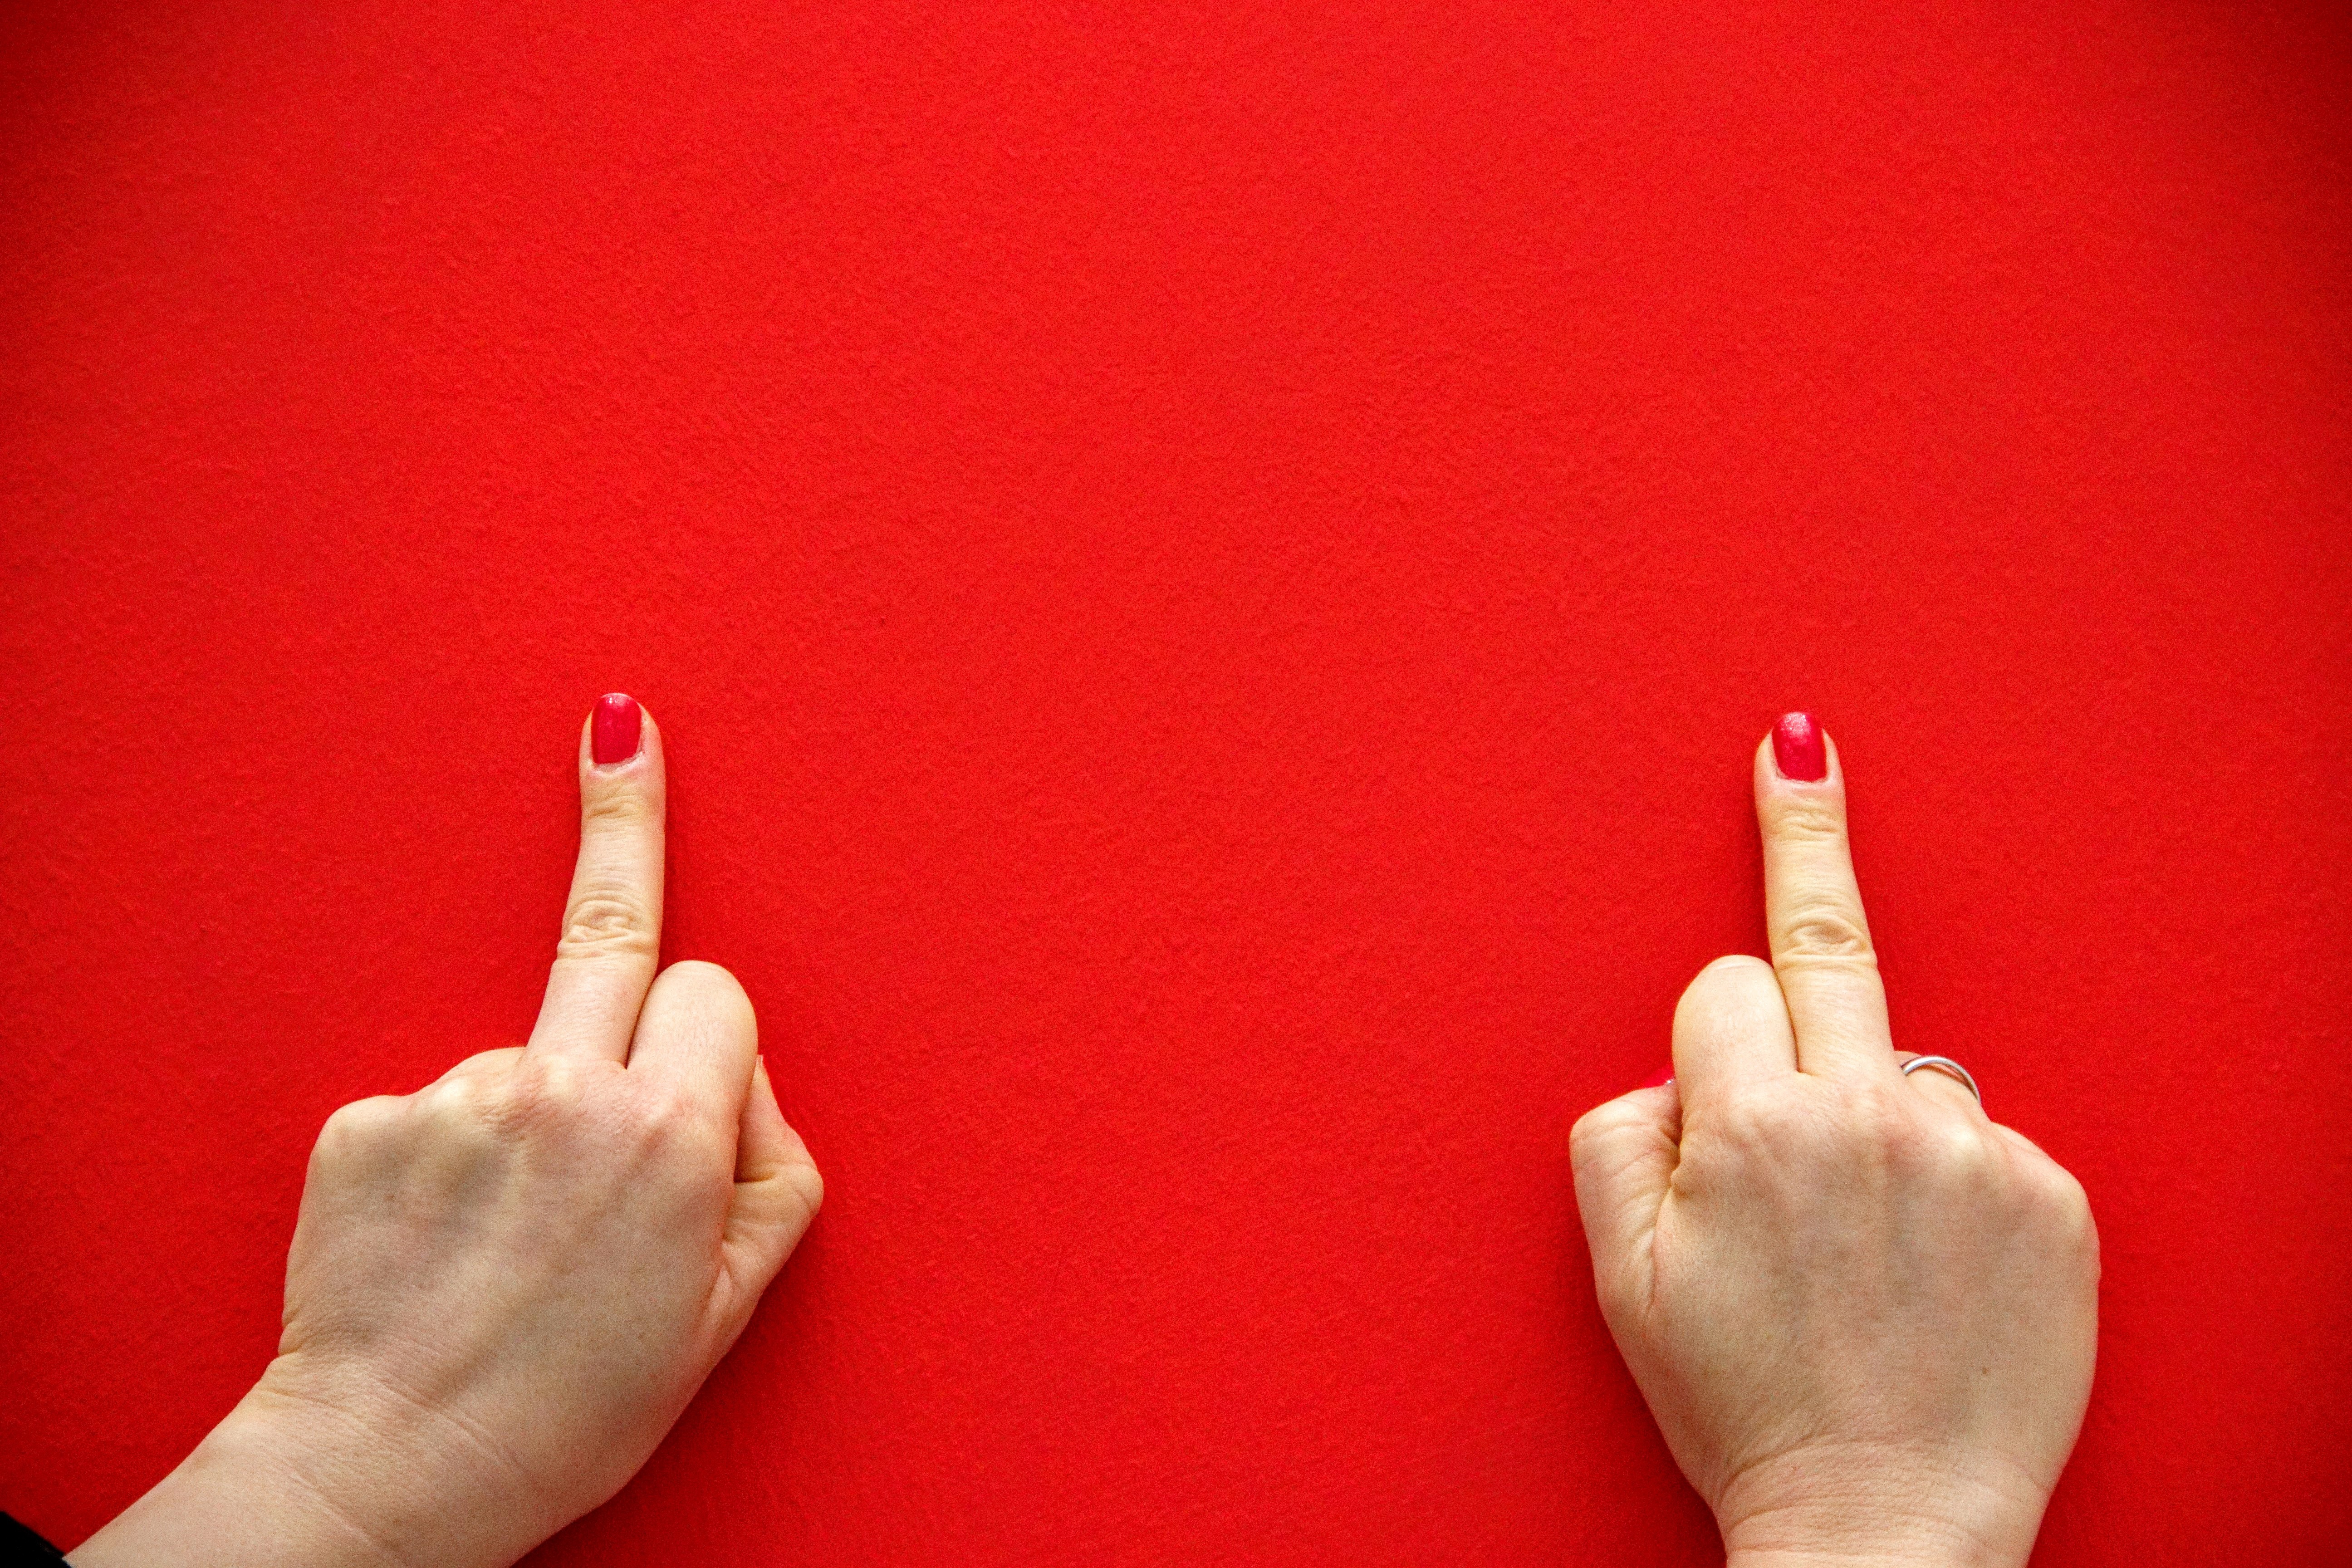
writing, hand, wall, finger, red, arm, nail, background, hands, wallpaper, middle finger, shape, thumb